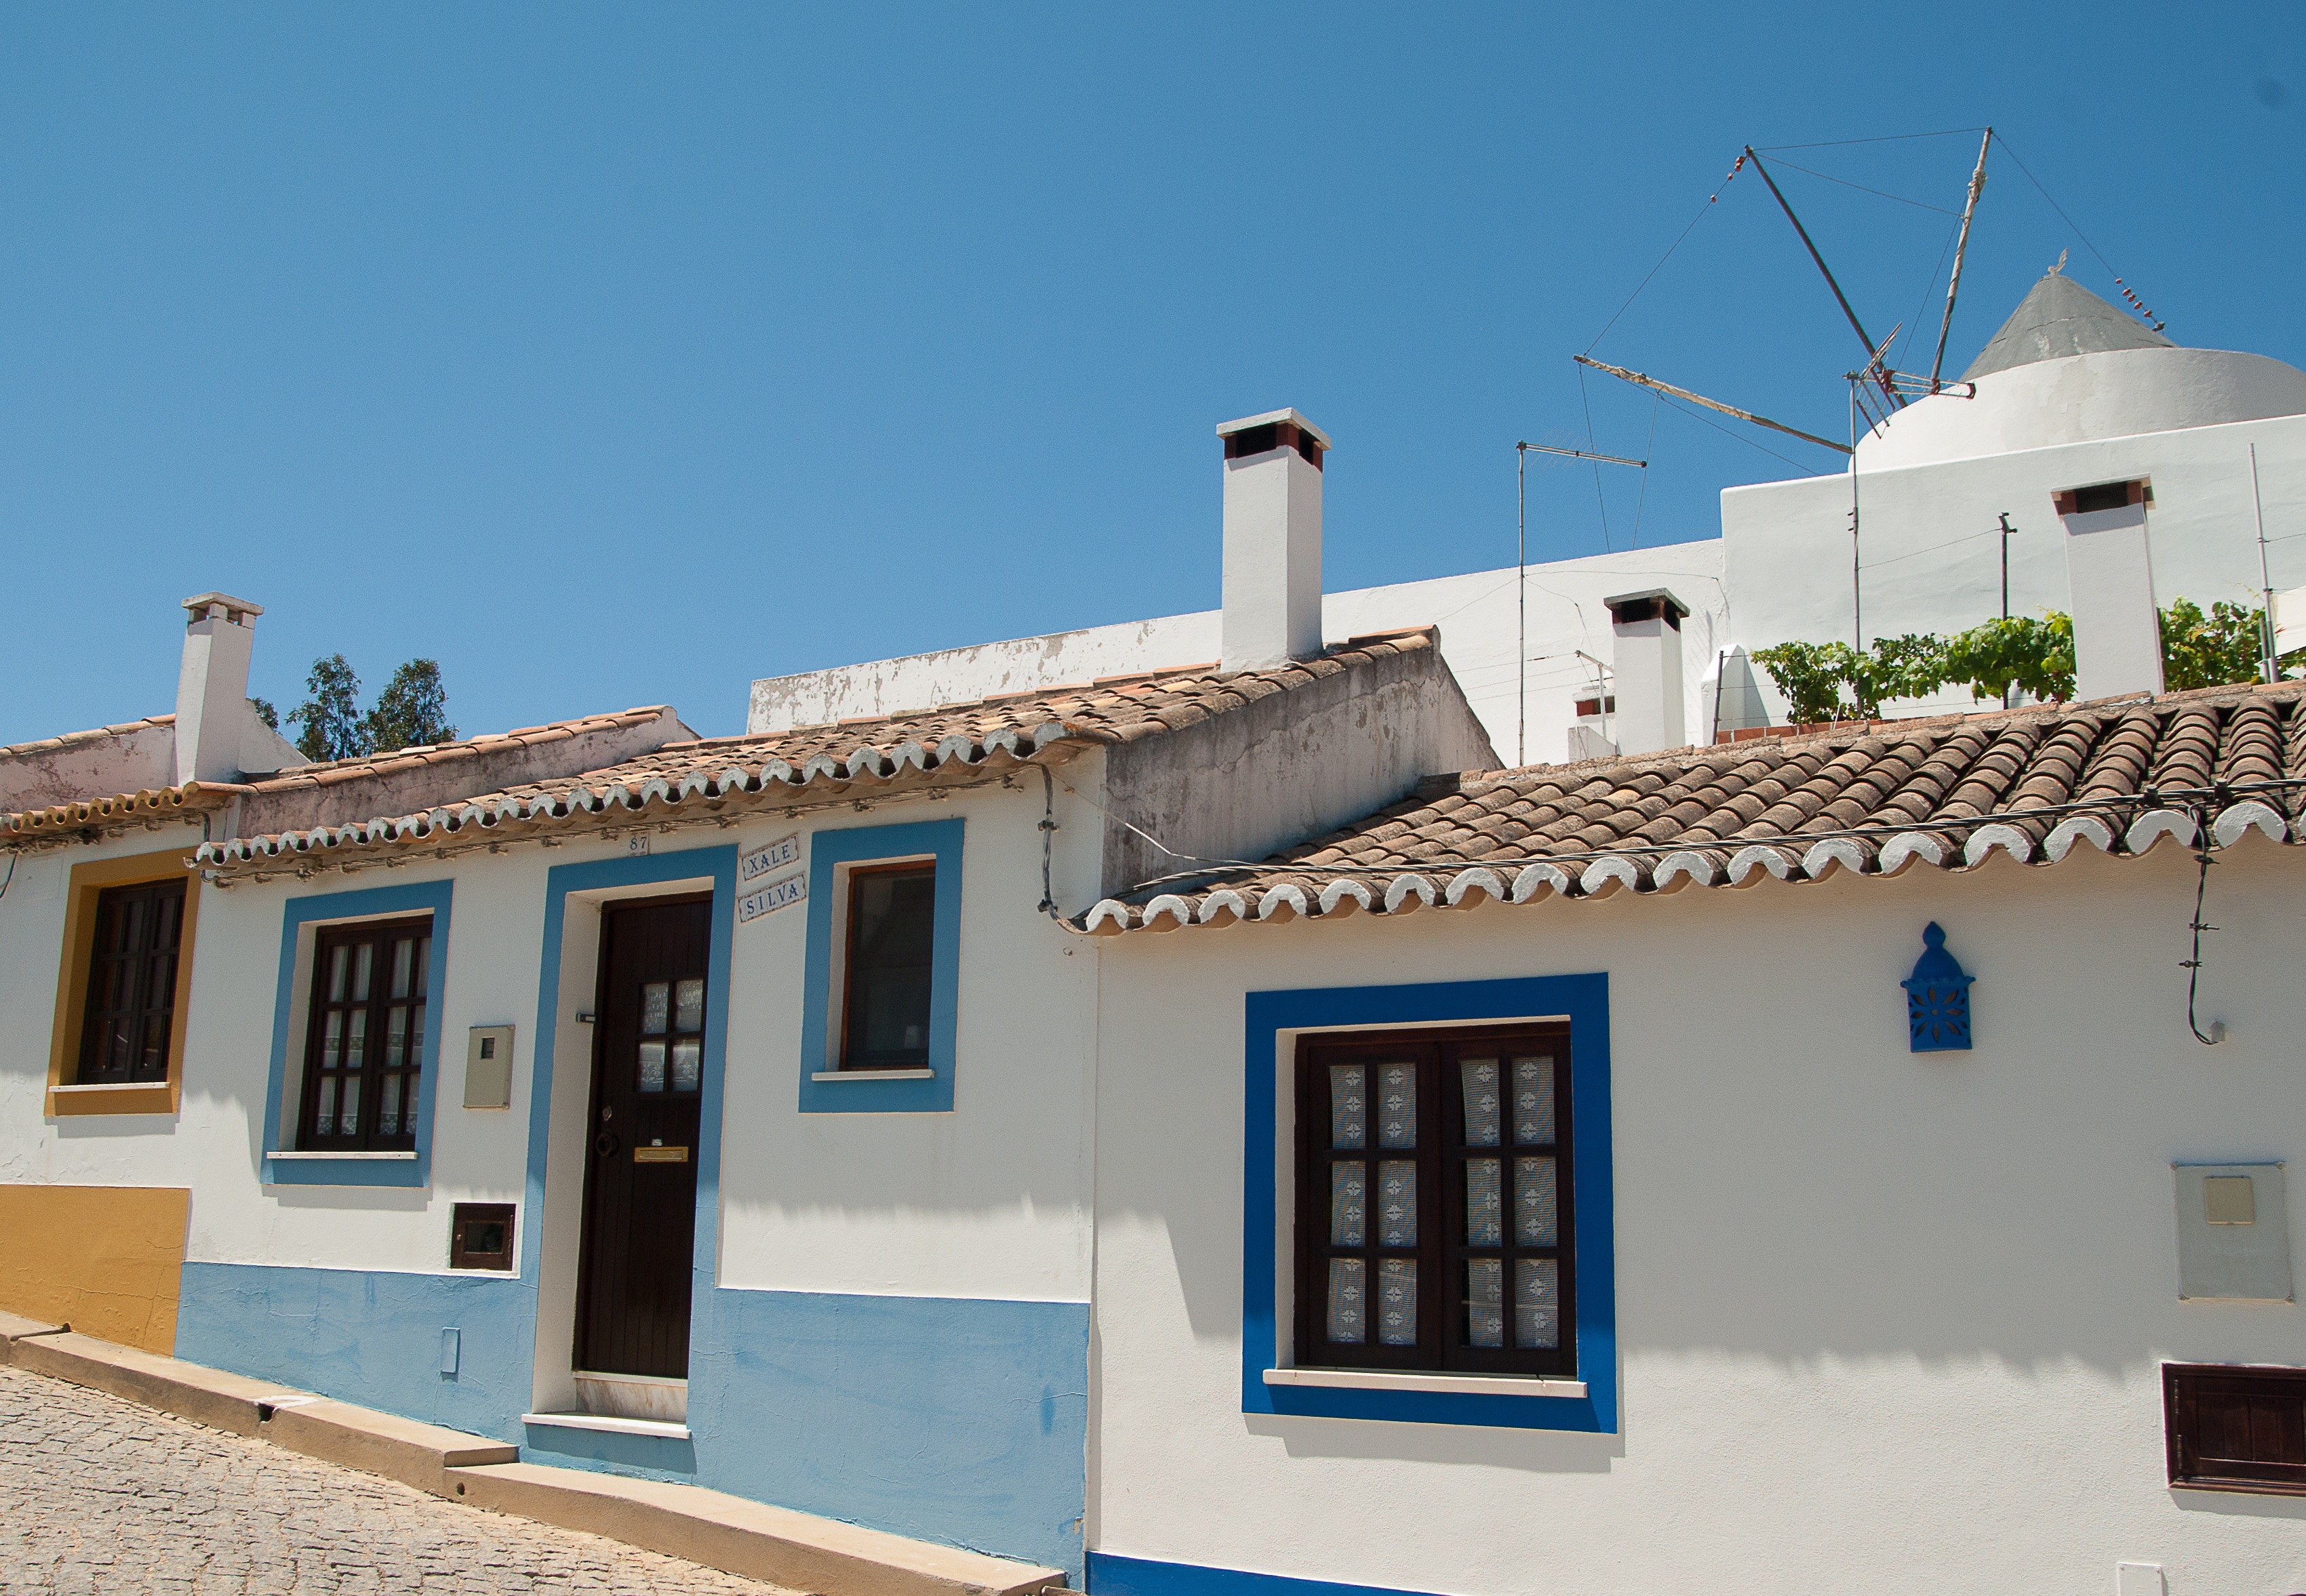
villa, house, town, building, home, vacation, village, cottage, facade, property, lane, mill, tiles, portugal, estate